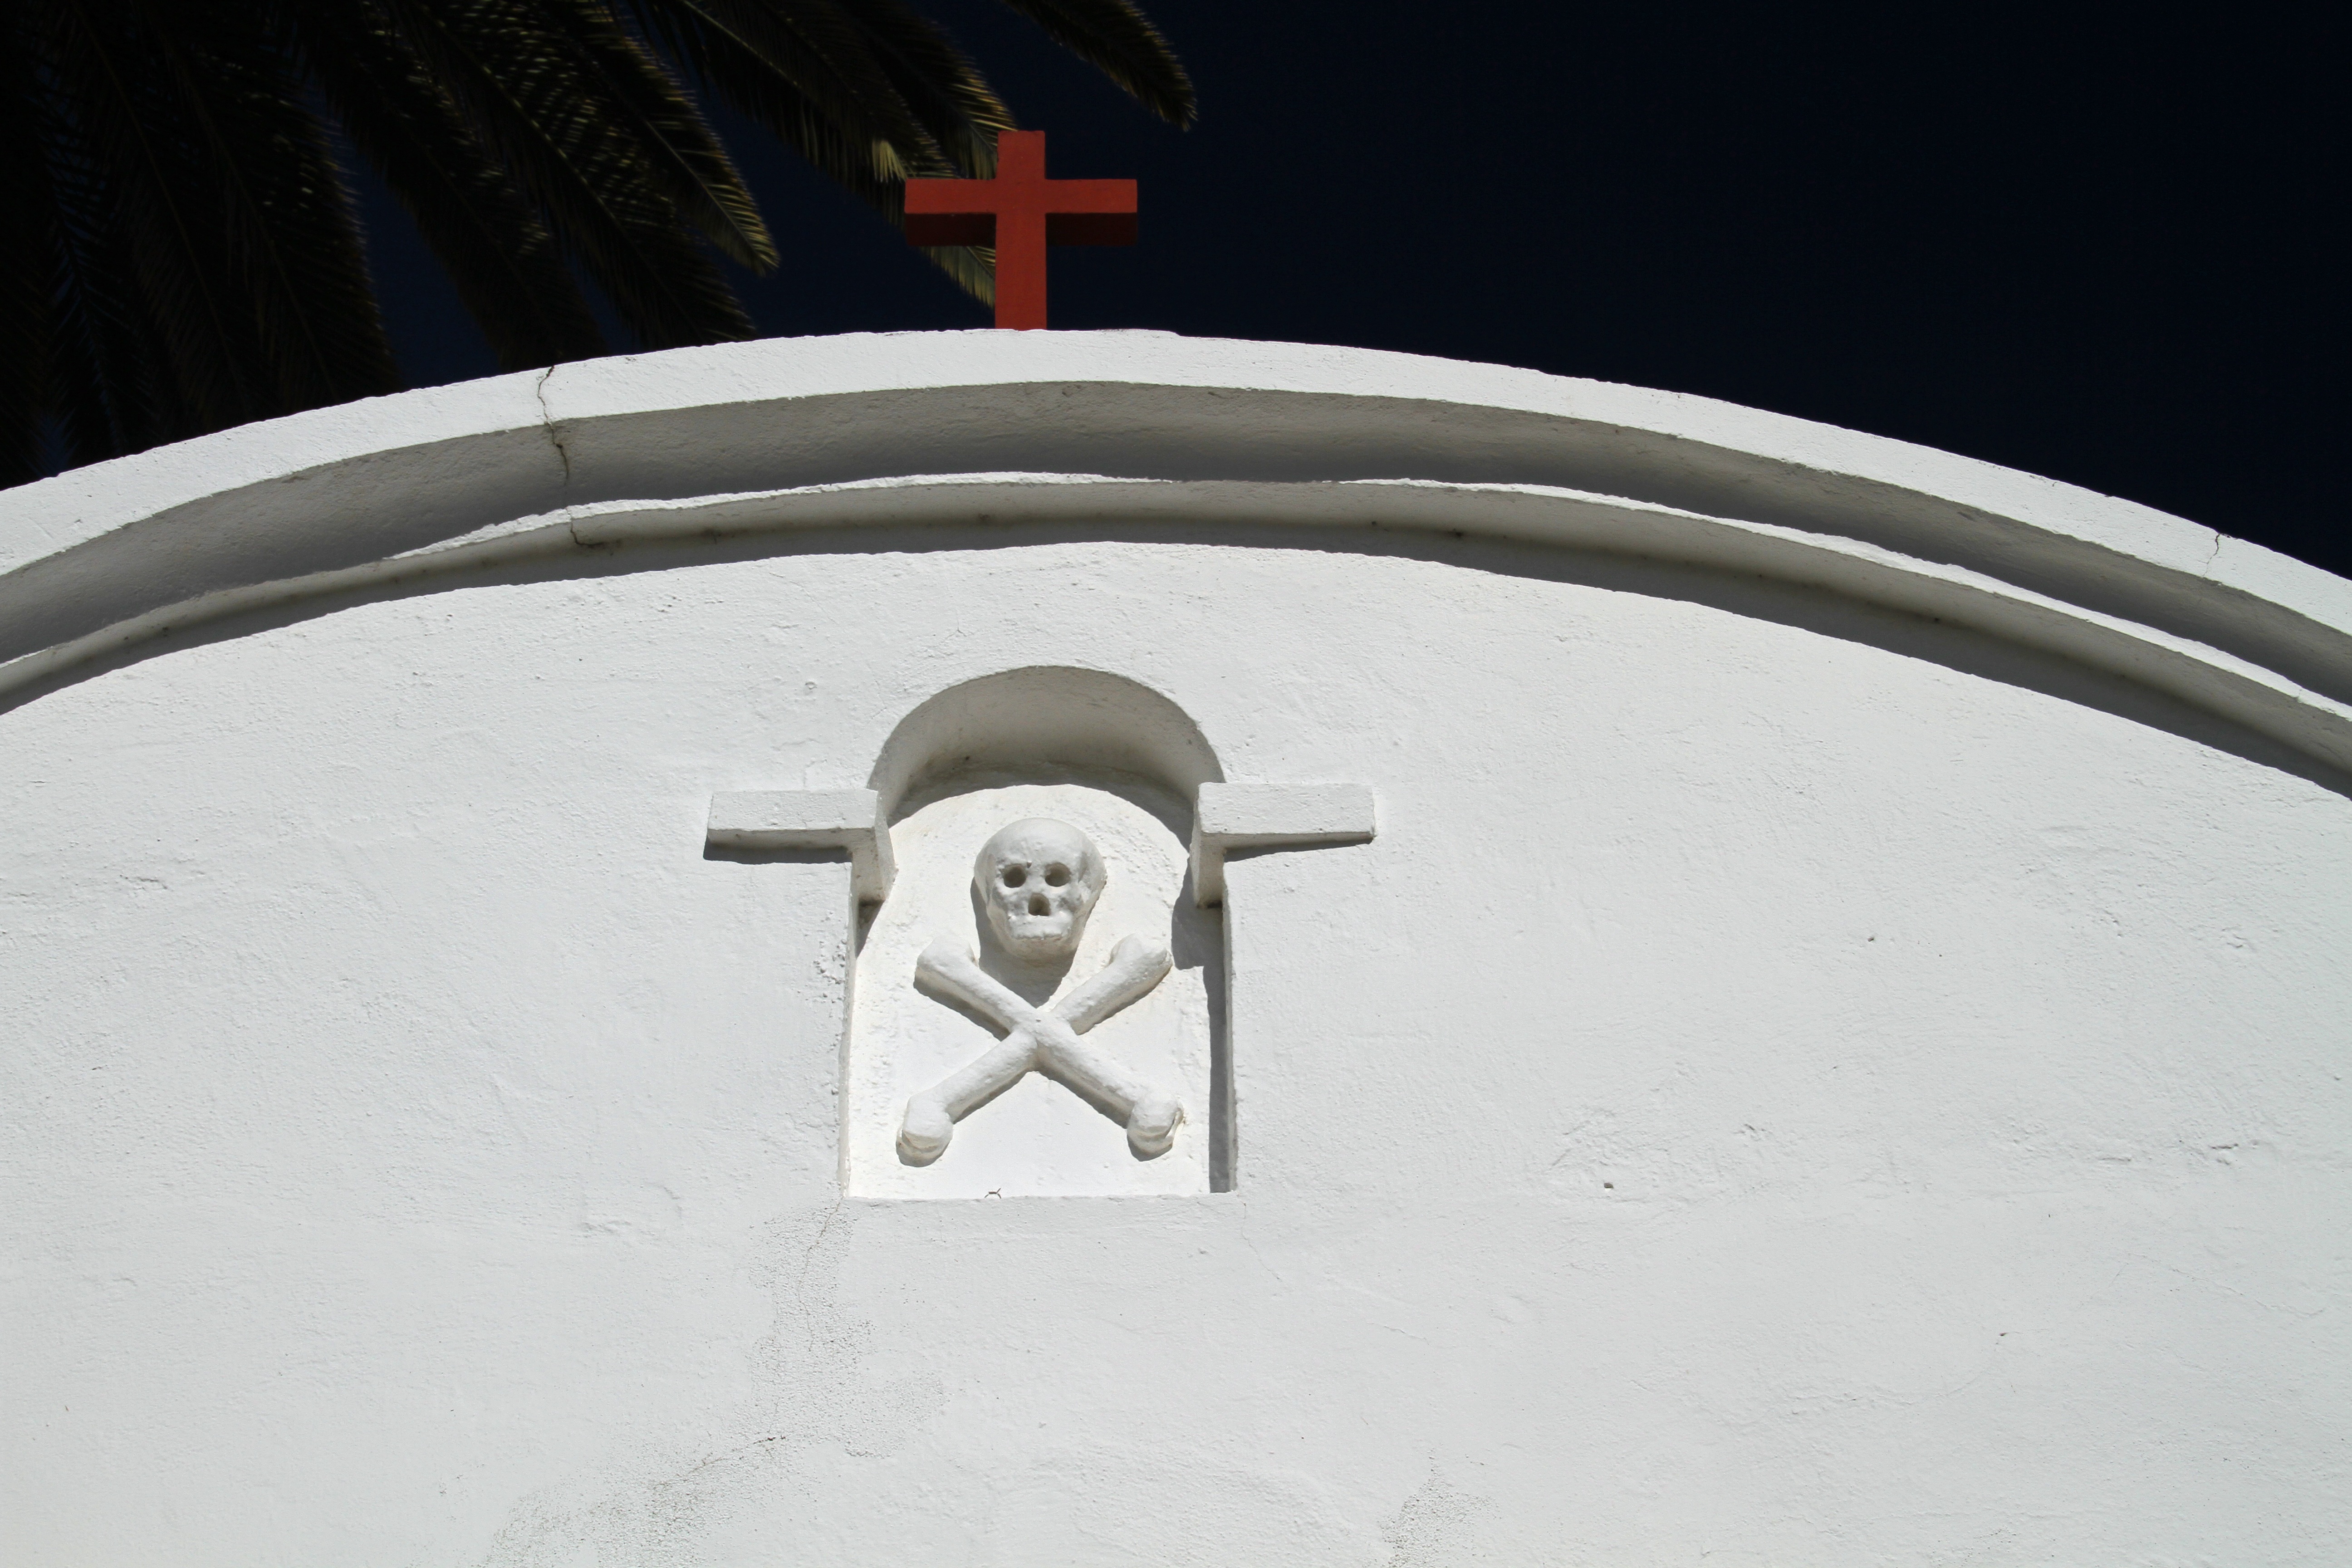
wing, architecture, white, building, landmark, church, california, circle, sculpture, art, shape, san diego